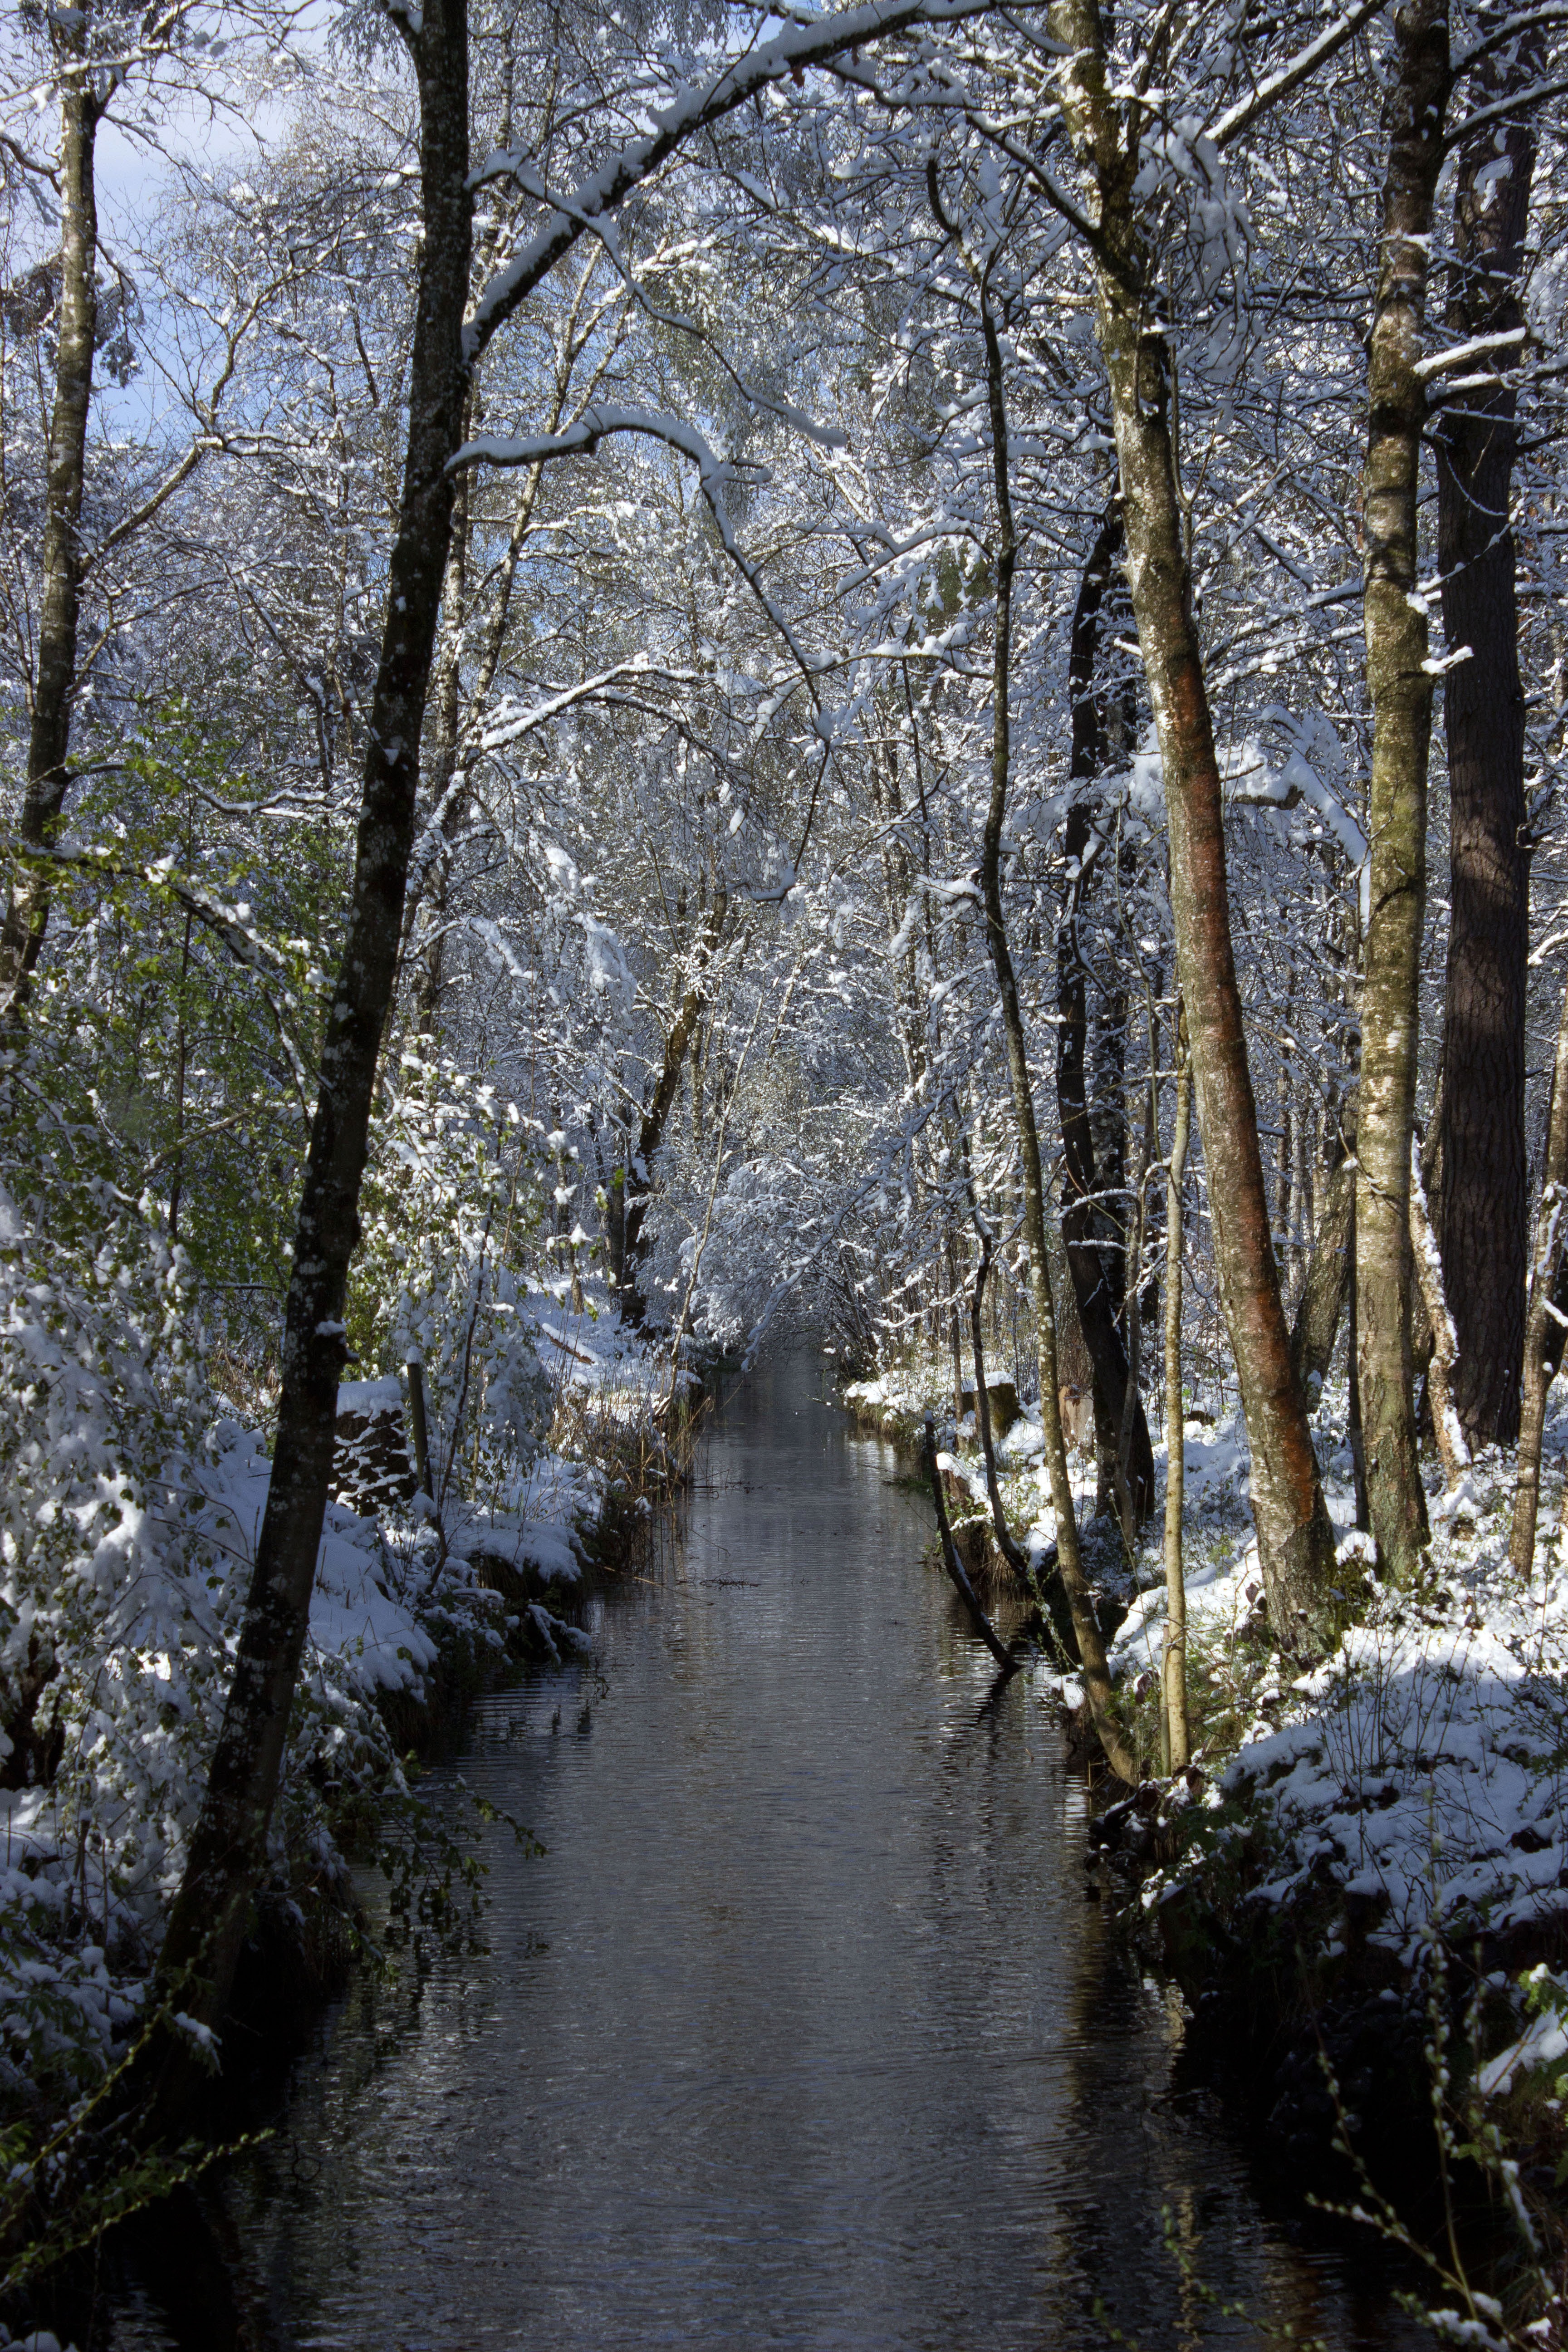
landscape, tree, water, nature, forest, marsh, wilderness, branch, snow, winter, plant, sunlight, leaf, flower, frost, river, reed, stream, reflection, birch, autumn, weather, season, waterway, body of water, moor, wetland, woodland, habitat, ecosystem, moorland, nature reserve, snow in spring, bad wurzach, natural environment, geographical feature, atmospheric phenomenon, woody plant